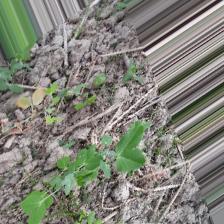
Label: Normal